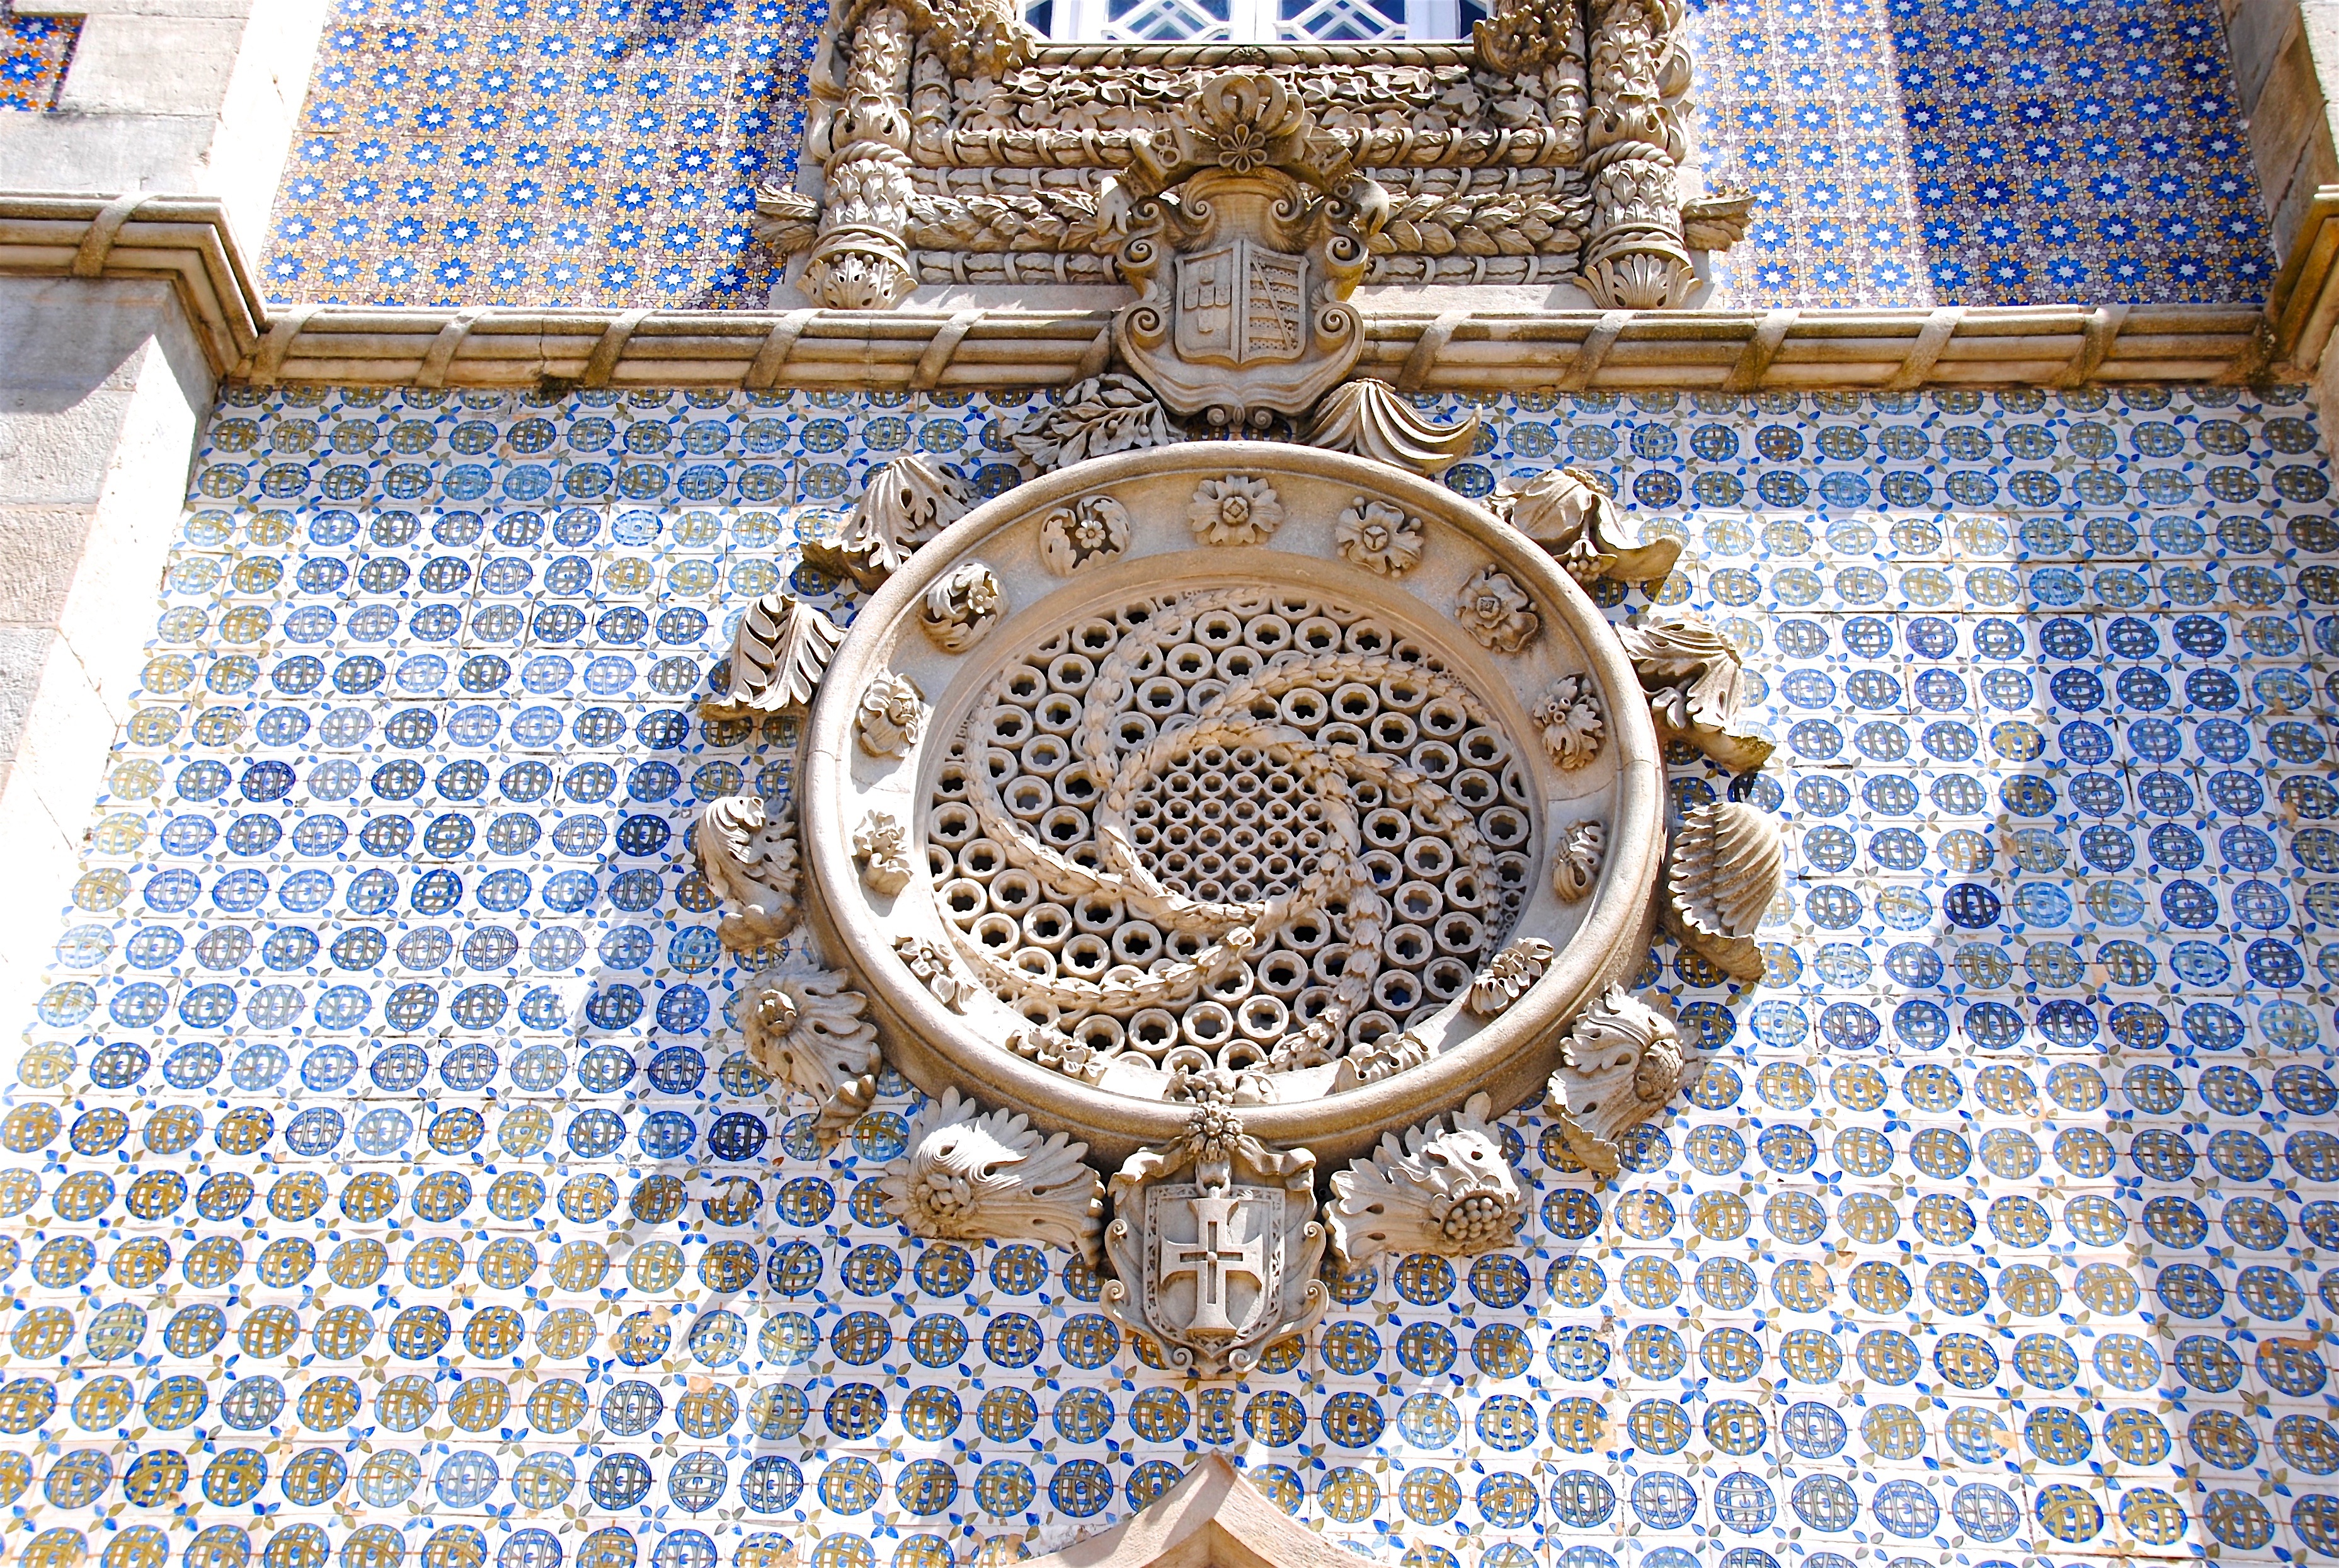
architecture, building, old, pattern, tower, holiday, castle, art, fortress, holidays, mosaic, portugal, sintra, rosette, flooring, unesco world heritage site